Marikina's 1st congressional district

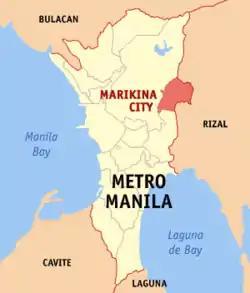
Location of Marikina within Metro Manila

Marikina's 1st congressional district is one of the two congressional districts of the Philippines in the city of Marikina. The district covers the southern Marikina barangays of Barangka, Calumpang, Industrial Valley Complex, Jesus de la Peña, Malanday, San Roque, Santa Elena, Santo Niño and Tañong.